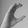
ASL letter: C